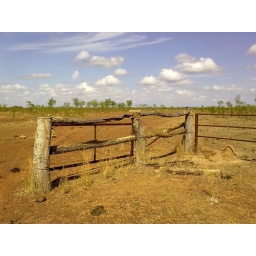
This well weathered section of fence was just off the road between Normanton and Burketown in north west Queensland